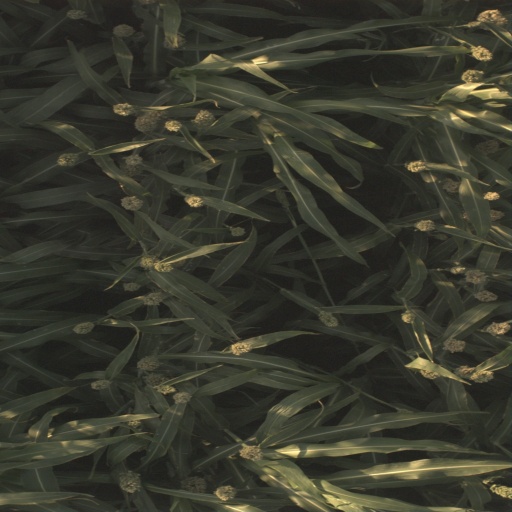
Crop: sorghum